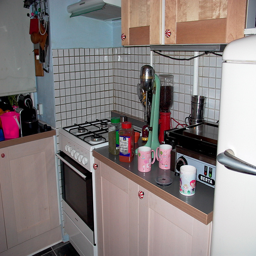
A small kitchen with a cluttered counter top.
A bunch of items that are sitting on a counter.
Many coffee cups are on the kitchen counter near the stove.
A kitchen counter with spices and mugs on it
A kitchen that has some pink cups on the counter.